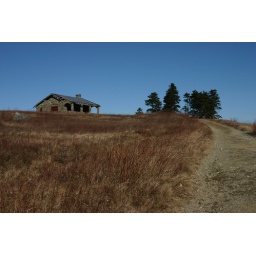
This is the old stone house at the top of Beech Hill in Rockport.